Declan Donnelly

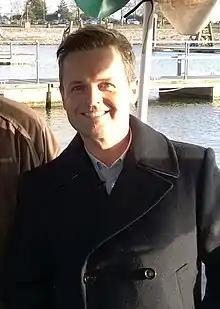
Donnelly in 2014

Declan Joseph Oliver Donnelly (born 25 September 1975) is a British television presenter, television producer, former singer, rapper, comedian and actor. He is best known for working alongside Ant McPartlin as part of the presenting duo Ant & Dec.